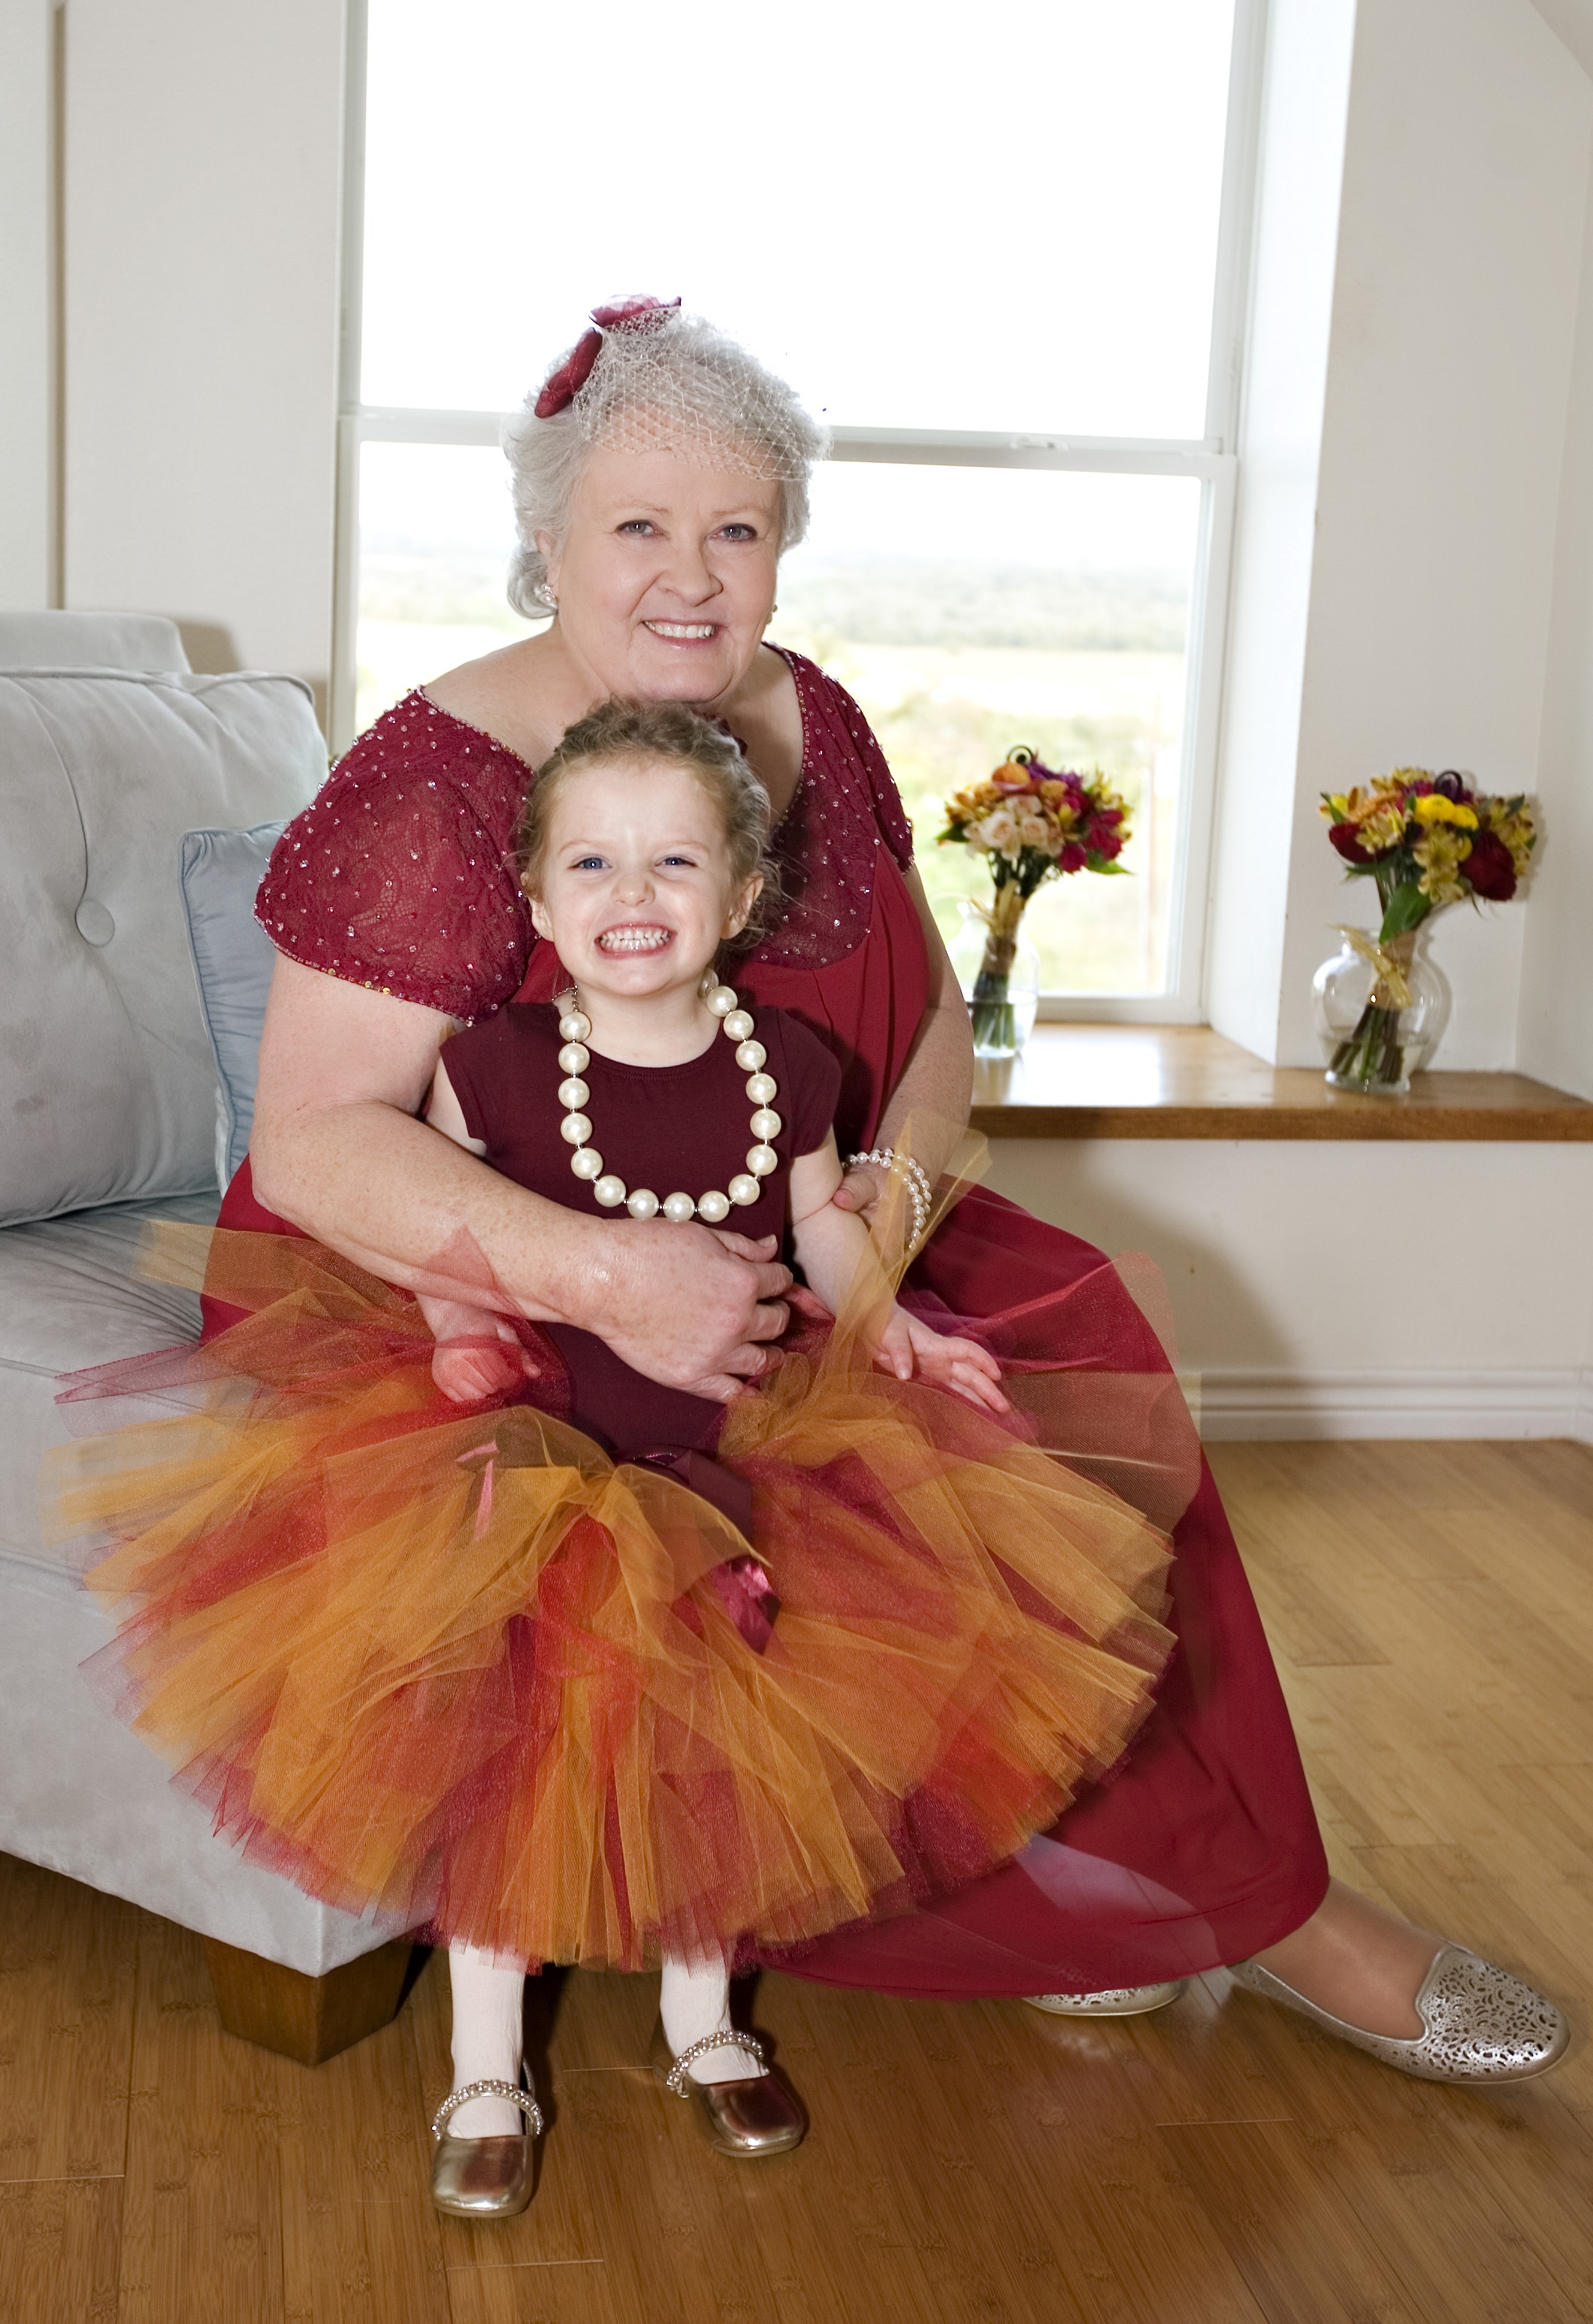
grandmother with granddaughter, celebration, grandmother, together, family, child, grandparent, fun, grandma, joyful, carefree, childhood, idyllic, generation